Air Resupply And Communications Service

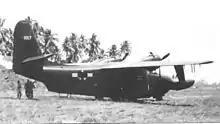
ARCS Grumman SA-16A Albatross 51-017m in the Philippines

As the Air Rescue service did not fly night rescue missions, the North Koreans soon learned that the sound of a helicopter at night meant only one thing: an agent insertion or extraction mission was in progress. To lower the sound of the helicopters, the aircrews of the H-19s kept the engine exhaust stack on the left side of the helicopter away from the coastline as much as possible. The crews could only hope that North Koreans weren't waiting in ambush for them. As dangerous as these missions were, the Air Commandos at least had the element of surprise and the safety of darkness on their side.